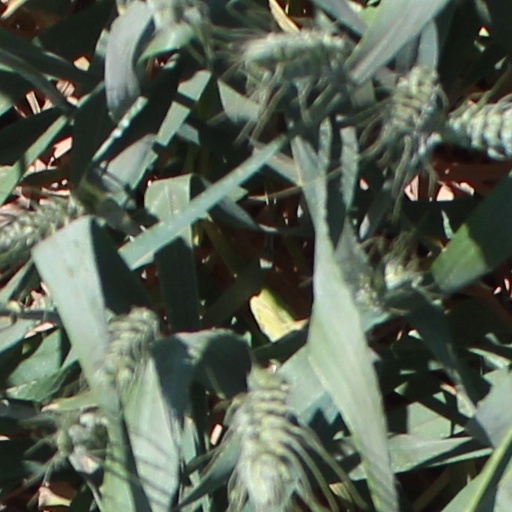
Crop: wheat